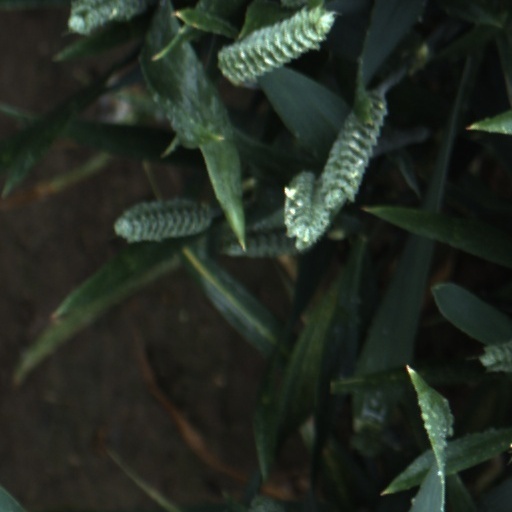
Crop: wheat